Dollu

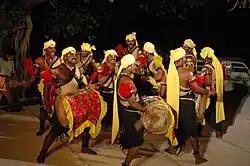
The dollu being played by Dollu Kunitha dancers

The dollu is a double-headed drum native to Karnataka, India. It is classified as a membranophone. The heads are made of sheep or goat skin and the frame is made of honne or mango tree wood. The instrument is used mostly in theatrical dances with religious or mythological themes. It is carried by means of a belt or harness and struck with the hand or a short stick. It is loud, low pitched and not particularly tonal.